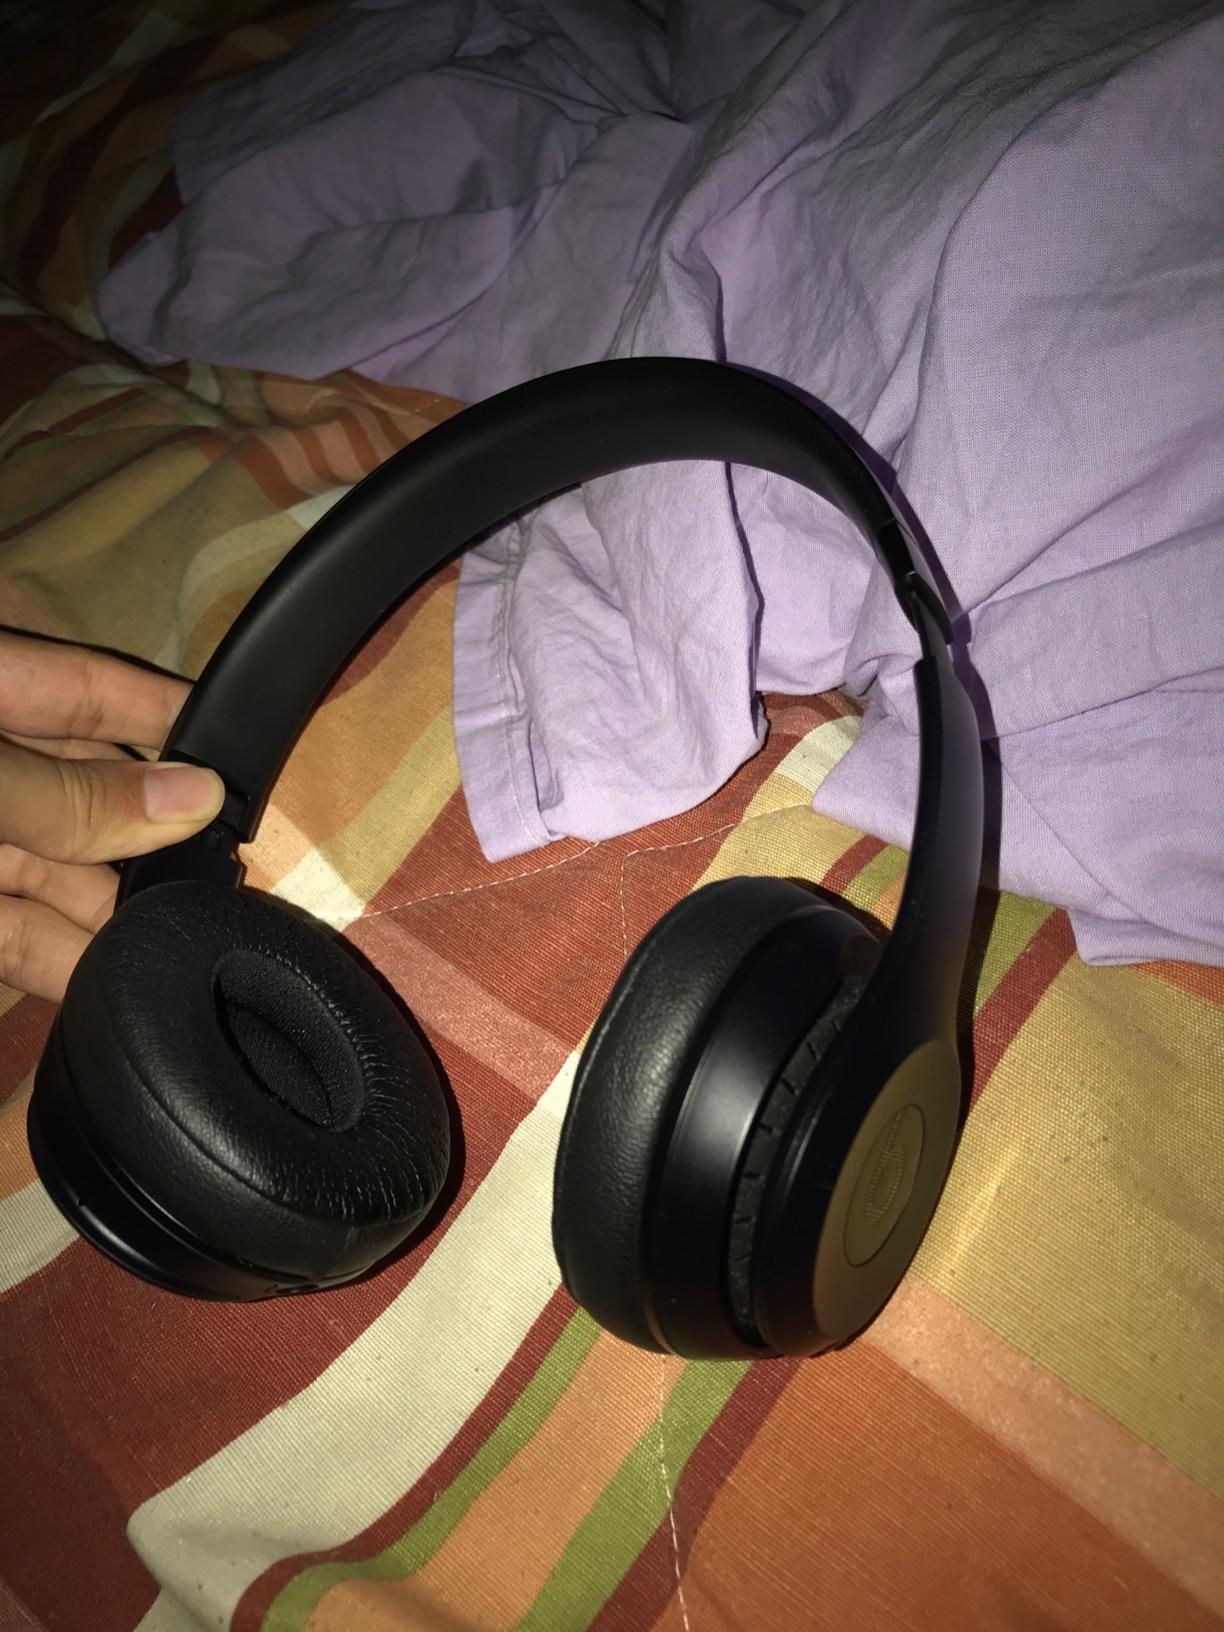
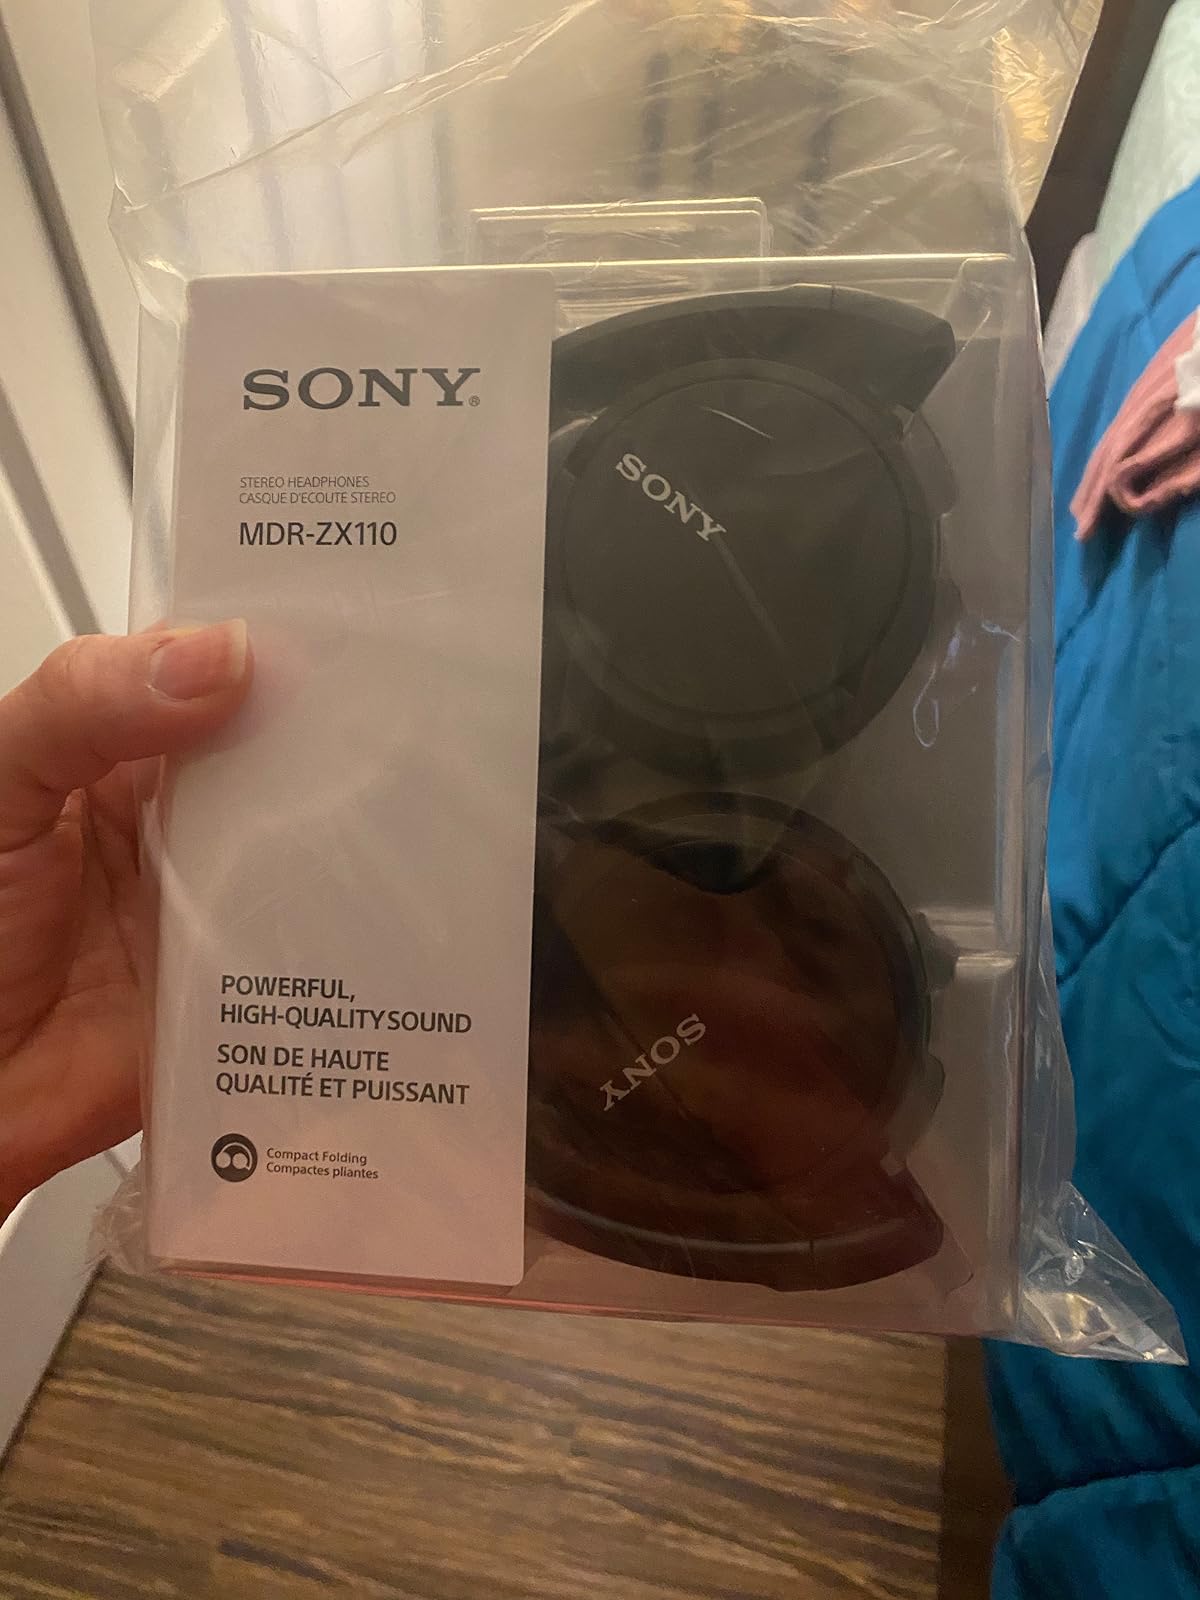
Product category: headphones
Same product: no